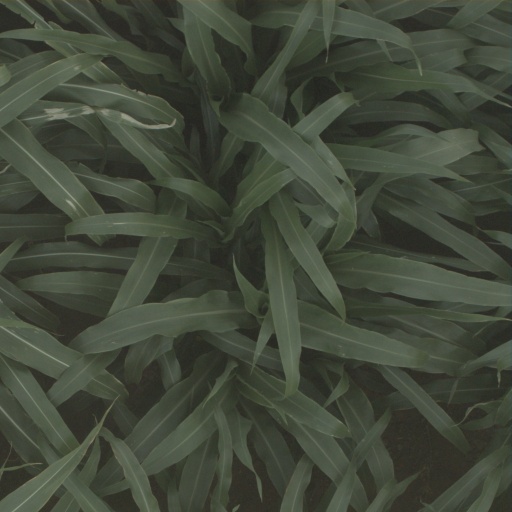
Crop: sorghum